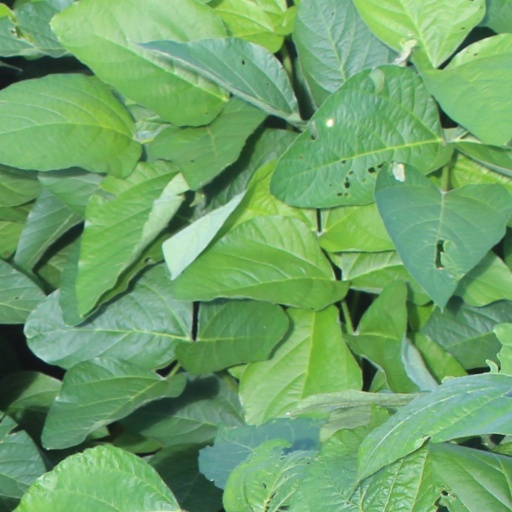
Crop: soybean